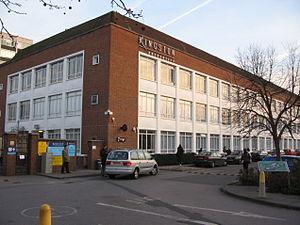
Kingston upon Thames est l'agglomération principale du district londonien de Kingston upon Thames au sud-ouest de Londres.